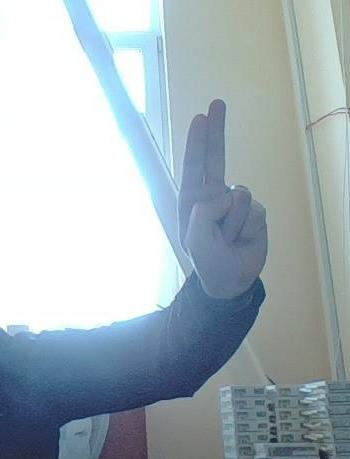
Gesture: two_up